Rieselfeld

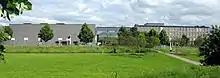
Kepler-Gymnasium (a High School in Rieselfeld)

With regards to the second point, three schools - a primary school, a secondary school (which was relocated there from the city centre) and the third Waldorf School in Freiburg - as well as several nurseries have been built.